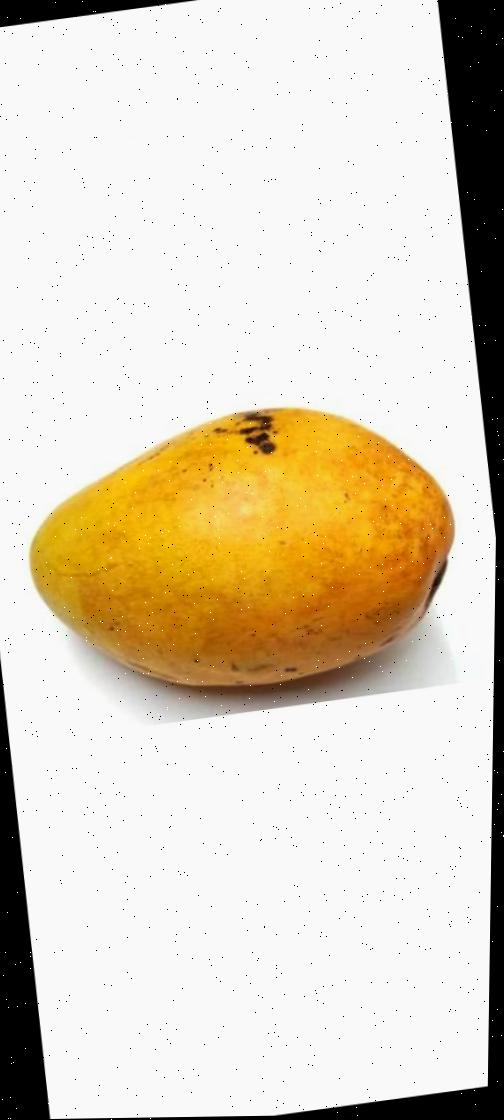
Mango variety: Bari-11